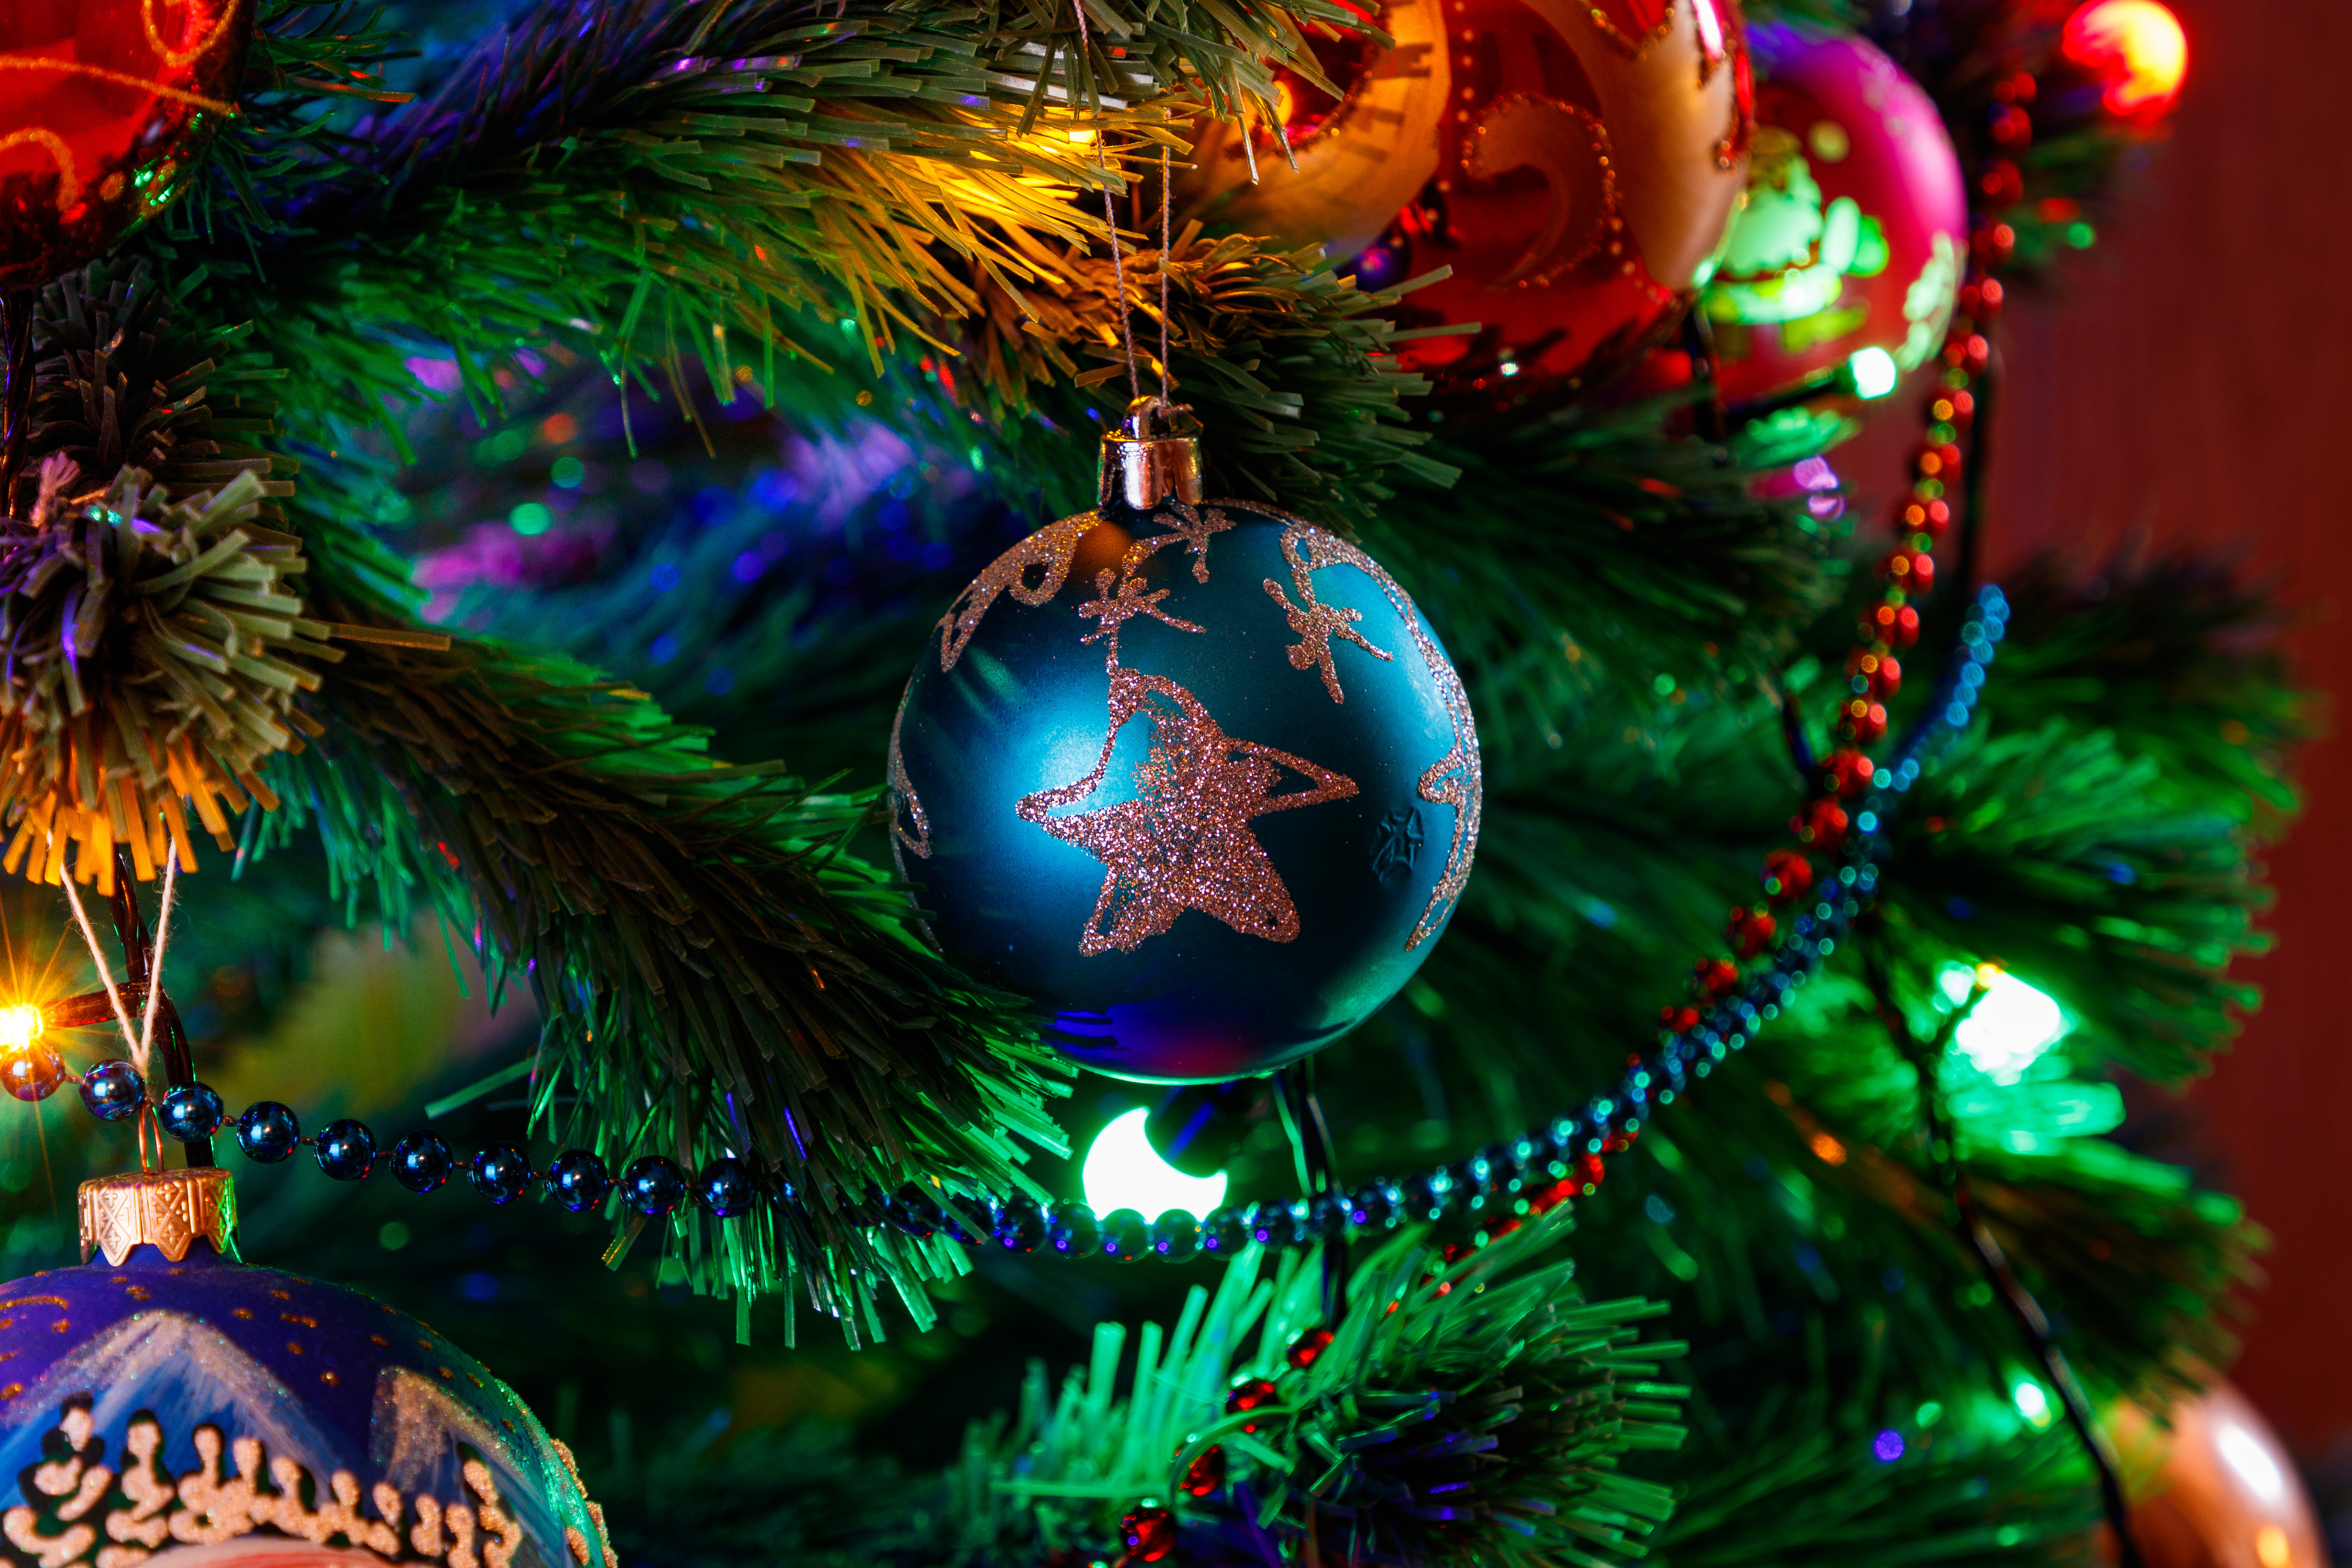
christmas, new year, christmas tree, christmas tree toy, decorations, christmas garland, winter, christmas ball, New Year's pictures, christmas pictures, holiday, balls, lights, night, shine, fun, blue, event, christmas decoration, christmas ornament, Holiday ornament, christmas eve, interior design, ornament, pine family, natural material, conifer, festival, sphere, christmas lights, fir, tradition, evergreen, pine, toy, white pine, spruce, cypress family, ball